Hamid Reza Rasekh

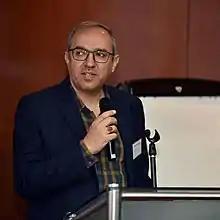

Hamid Reza Rasekh (born 1962) is an Iranian pharmacologist and toxicologist and Professor of Pharmacoeconomics and Pharmaceutical Management at Shaheed Beheshti University of Medical Sciences.